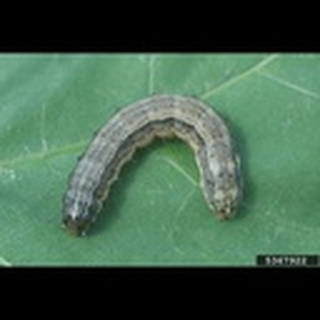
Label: cotton_army_worm